United States Air Force in South Korea

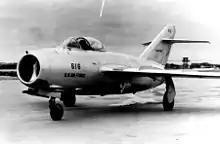
MiG-15 delivered by a defecting North Korean pilot to the US Air Force

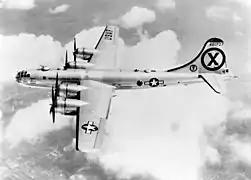
Boeing B-29A-45-BN Superfortress 44-16727. Converted to F-13A. (RB-29A, 91st SRS) shot down by MiGs, possibly over China or extreme northern N Korea 4 July 1952. 11 of 13 taken POW.

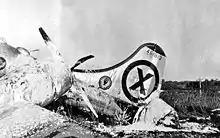
Remains of Boeing B-29A-50-BN photo reconnaissance aircraft. The aircraft had been attacked by MiG 15s. It fought off its attackers and claimed a MiG, but lost both left wing engines. Making it back to Japan, the left wing stalled on approach and the aircraft crashed at Johnson AB in Japan 9 November 1950.

In February 1951, a series of B-29 interdiction raids began against Chinese supply lines in northwest Korea. Up to early 1951, in the absence of organized defenses, B-29s had been able to make bombing runs at altitudes as low as 10,000 feet without any danger. On 25 February, four B-29s on a raid against Sunchon were attacked by eight MiG-15s. The MiG-15 was originally intended to intercept American bombers like the B-29. It was even evaluated in mock air-to-air combat trials with an interned ex-U.S. B-29, as well as the later Soviet B-29 copy, the Tupolev Tu-4. To ensure the destruction of such large bombers, the MiG-15 carried cannon armament: two 23 mm with 80 rounds per gun and a single 37 mm with 40.